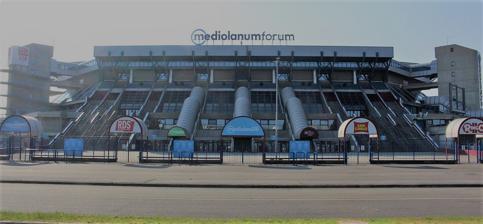
Building: Forum di Milano
Country: Italy
Year built: 1990
Indoor sports arena in Assago, Italy Unipol Forum Full name Unipol Forum Former names Forum di Assago (1990–93) FilaForum (1993–2006) DatchForum (2006–08) Mediolanum Forum (2009–24) Address Via Giuseppe di Vittorio 6 20090 Assago , MI , Italy Location Grande Milano Coordinates 45°24′4″N 9°8′32″E / 45.40111°N 9.14222°E / 45.40111; 9.14222 Owner ForumNet Group Capacity 12,800 Construction Broke ground 1988 Opened 26 October 1990 Renovated 2014, 2017 Architect Giuseppe and Luca Cabassi Main contractors Cabassi Group Tenants Pallacanestro Olimpia Milano ( LBA ) (1990–present) Website Venue Website Unipol Forum (formerly the FilaForum , DatchForum and Mediolanum Forum ;  known as the Forum di Milano in events where commercial naming rights are prohibited) is an indoor sports arena that is located in Assago , a small town 3 km outside Milan , Italy . The arena has a seating capacity of 12,800 and is primarily used for basketball , ice hockey , tennis and live concerts. The venue is the home ground of the EuroLeague and Italian Serie A professional basketball team AX Armani Exchange Milan . In May 2024, the current sponsor, Unipol , took over naming rights in a deal that will run to 2027. History The central arena during the 2014 Euroleague Final Four The Forum of Assago was built by Giuseppe Cabassi and his son Luca in 1990. It was named in several different way due to different sponsorships during the years: from 1993 to 2006 it was named Fila Forum, from 2006 to 2008 DatchForum and then, from 2009 to 2023, Mediolanum Forum. The venue is located in the big Milanofiori complex and it covers an area of 40,000 sqm. The layout of the rooms is organized on 4 superimposed levels below the stands of the central arena. There are also private panoramic rooms (called "SkyBox") on the top floor. The Forum received the 1994 European Prize for Architecture for sports venues awarded by the Italian National Olympic Committee and the Council of Europe. It is also one of two facilities in Italy, along with Palazzo dello Sport in Rome, to be part of the European Arenas Association network. For the 2014 Euroleague Final Four the venue has been renovated and the capacity increased from 11,500 to 12,700. It was again renovated in 2017, with new internal signs and new colors in the corridors of the rings, also including the reconstruction of the floor. Entertainment events Entertainment events at Forum di Milano Date Artist Tour Opening Act 1993 February 18 Paul McCartney The New World Tour February 19 May 5 Iron Maiden Real Live Tour May 17 Peter Gabriel Secret World Tour November 22 October 7 & 8 Whitney Houston The Bodyguard World Tour 1996 May 17 AC/DC Ballbreaker World Tour September 19 Tina Turner Wildest Dreams Tour October 30 Celine Dion Falling into You: Around the World November 1 Gloria Estefan Evolution Tour November 13 Pearl Jam No Code Tour Fastbacks 1998 March 8–9 Spice Girls Spiceworld Tour May 5 Janet Jackson The Velvet Rope Tour Another Level 1999 June 23 Alanis Morissette Junkie Tour September 23 Iron Maiden The Ed Hunter Tour 2000 February 17 Mariah Carey Rainbow World Tour May 23 Santana Supernatural Tour June 13 Madonna Drowned World Tour June 14 June 15 June 22 Pearl Jam Binaural Tour The Dismemberment Plan October 24 Britney Spears Oops!... I Did It Again Tour 2002 June 18 Kylie Minogue KylieFever2002 November 18 Coldplay A Rush of Blood to the Head Tour 1 Giant Leap 2003 April 17 Shakira Tour of the Mongoose May 8 Peter Gabriel Growing Up Tour / Growing Up Live DVD May 9 October 20 Christina Aguilera Stripped World Tour So Solid Crew October 27 Iron Maiden Dance of Death World Tour November 10 Mariah Carey Charmbracelet World Tour 2004 May 11 Peter Gabriel Still Growing Up Tour May 19 Britney Spears The Onyx Hotel Tour October 16 Avril Lavigne Bonez Tour 2005 November 14 Coldplay Twisted Logic Tour Goldfrapp 2006 September 17 Pearl Jam 2006 World Tour December 2 Iron Maiden A Matter of Life and Death Tour December 3 December 4 Muse Black Holes and Revelations Tour Noisettes 2007 February 27 Shakira Oral Fixation Tour May 10 Beyoncé The Beyonce Experience Lemar October 16 Gwen Stefani The Sweet Escape Tour CSS 2008 March 29 Alicia Keys As I Am Tour June 13 Avril Lavigne The Best Damn World Tour Jonas Brothers July 3 Celine Dion Taking Chances World Tour September 30 Coldplay Viva la Vida Tour High Wire Albert Hammond Jr. 2009 March 19 & 21 AC/DC Black Ice World Tour The Answer July 16 Gloria Estefan 90 Millas World Tour 2010 April 12 Tokio Hotel Humanoid City World Tour May 3 Whitney Houston Nothing but Love World Tour Karima May 12 The Black Eyed Peas The E.N.D. World Tour Cheryl Cole 2011 March 11 Kylie Minogue Aphrodite World Tour March 15 Taylor Swift Speak Now World Tour Emma Marrone May 3 Shakira The Sun Comes Out World Tour September 11 Avril Lavigne The Blackstar Tour December 11 Rihanna Loud Tour 2012 May 7 LMFAO Sorry for Party Rocking Tour October 2 Lady Gaga Born This Way Ball The Darkness Lady Starlight October 29 The Cranberries Roses Tour 2013 February 23 Cirque de Soleil Michael Jackson: The Immortal World Tour February 24 May 7 Lana Del Rey Paradise Tour Kassidy May 18 Beyoncé The Mrs. Carter Show World Tour Luke James May 20 One Direction Take Me Home Tour Camryn October 7 Peter Gabriel Back to Front Tour October 29 Nickelback Here and Now Tour November 2 Thirty Seconds to Mars Love Lust Faith and Dream Tour You Me at Six Twin Atlantic 2014 January 3 Violetta Violetta - Il concerto January 4 January 5 June 8 Miley Cyrus Bangerz Tour November 4 Lady Gaga ArtRave: The Artpop Ball Lady Starlight November 17 OneRepublic Native Tour 2015 January 25 Ed Sheeran x Tour January 30 Violetta Violetta Live January 31 February 13 Lionel Richie All the Hits, All Night Long Marion Raven February 21 Katy Perry Prismatic World Tour Charli XCX May 9 5 Seconds of Summer Rock Out with Your Socks Out Tour Hey Violet May 25 Ariana Grande The Honeymoon Tour Rixton June 12, 2015 Maroon 5 Maroon V Tour Magic! Nick Gardner Mike Watson 2016 February 1 Ellie Goulding Delirium World Tour Sara Hartman May 14 Muse Drones World Tour De Staat May 15 May 17 May 18 May 20 May 21 July 22 Iron Maiden The Book of Souls World Tour Anthrax Sabaton November 7 Twenty One Pilots Emotional Roadshow World Tour Bry 2017 February 21 Avenged Sevenfold March 28 Tini Stoessel Got Me Started Tour May 6 Shawn Mendes Illuminate World Tour James TW May 20 Enrique Iglesias Sex and Love Tour May 30 Little Mix The Glory Days Tour The Vamps June 15 Bruno Mars 24K Magic World Tour Anderson Paak December 19 Elio e le Storie Tese Farewell Concert 2018 January 18 Lady Gaga Joanne World Tour January 20 David Guetta European Arena Tour 2018 January 27 Depeche Mode Global Spirit Tour Algiers February 2 & 3 Soy Luna cast Soy Luna Live April 2 Harry Styles Harry Styles: Live on Tour Mabel April 11 Lana Del Rey LA to the Moon Tour Cat Power May 7 Niall Horan Flicker World Tour Julia Michaels May 11 Sam Smith The Thrill of It All Tour June 4 Arctic Monkeys Tranquility Base Hotel & Casino Tour Cameron Avery June 21 Shakira El Dorado World Tour Salva June 25 Queen Queen + Adam Lambert October 11 U2 Experience + Innocence Tour October 12 October 15 October 16 2019 June 17 Phil Collins Not Dead Yet Tour September 18 Little Mix LM5: The Tour Keelie Walker 2020 June 6 Eric Clapton Summer European Tour 2020 2022 April 10 Louis Tomlinson Louis Tomlinson World Tour Only The Poets May 25 Dua Lipa Future Nostalgia Tour Griff May 26 2023 April 24 Avril Lavigne Love Sux Tour Girlfriends Phem September 10 Various ASAP artists ASAP Live in Milan September 12 Björk Cornucopia October 22 50 Cent The Final Lap Tour Busta Rhymes 2024 February 22 Kanye West & Various artists Vultures 1 Listening Party May 28 Jonas Brothers Five Albums. One Night. The World Tour Sports 2014 Euroleague Final Four The arena has hosted the 1994 Men's World Ice Hockey Championships , the 2003 IIHF Continental Cup Superfinal of ice hockey (together with Lugano 's Pista La Resega ), WWE Raw and WWE SmackDown in 2007, and the 2009 World Amateur Boxing Championships . Since 2011, the Forum has also been home to La Grande Sfida , an annual tennis exhibition event played every Christmas. The arena also hosted the EuroLeague Final Four in 2014 . The forum was the venue for 2018 World Figure Skating Championships . Some matches of the 2018 FIVB Volleyball World Championship were held at the venue. The venue also hosted some group phase matches of the FIBA EuroBasket 2022 which Italy hosted alongside Czech Republic in Prague , Georgia in Tbilisi and Germany in Berlin and Cologne . In July 2024 the 19th World Kendo Championship was held at the forum. It will be the figure skating and short track venue during the 2026 Winter Olympics . See also List of tennis stadiums by capacity List of indoor arenas in Italy References